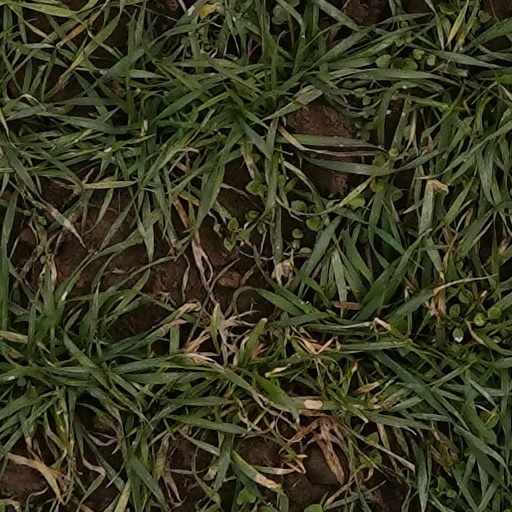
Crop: wheat